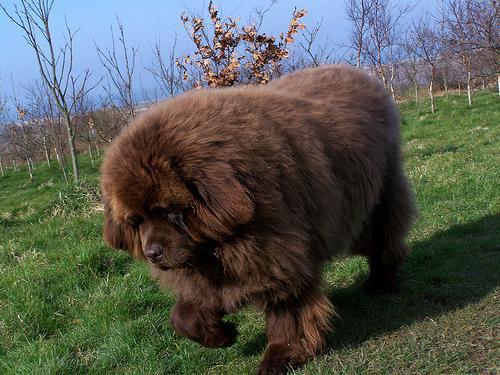
newfoundland